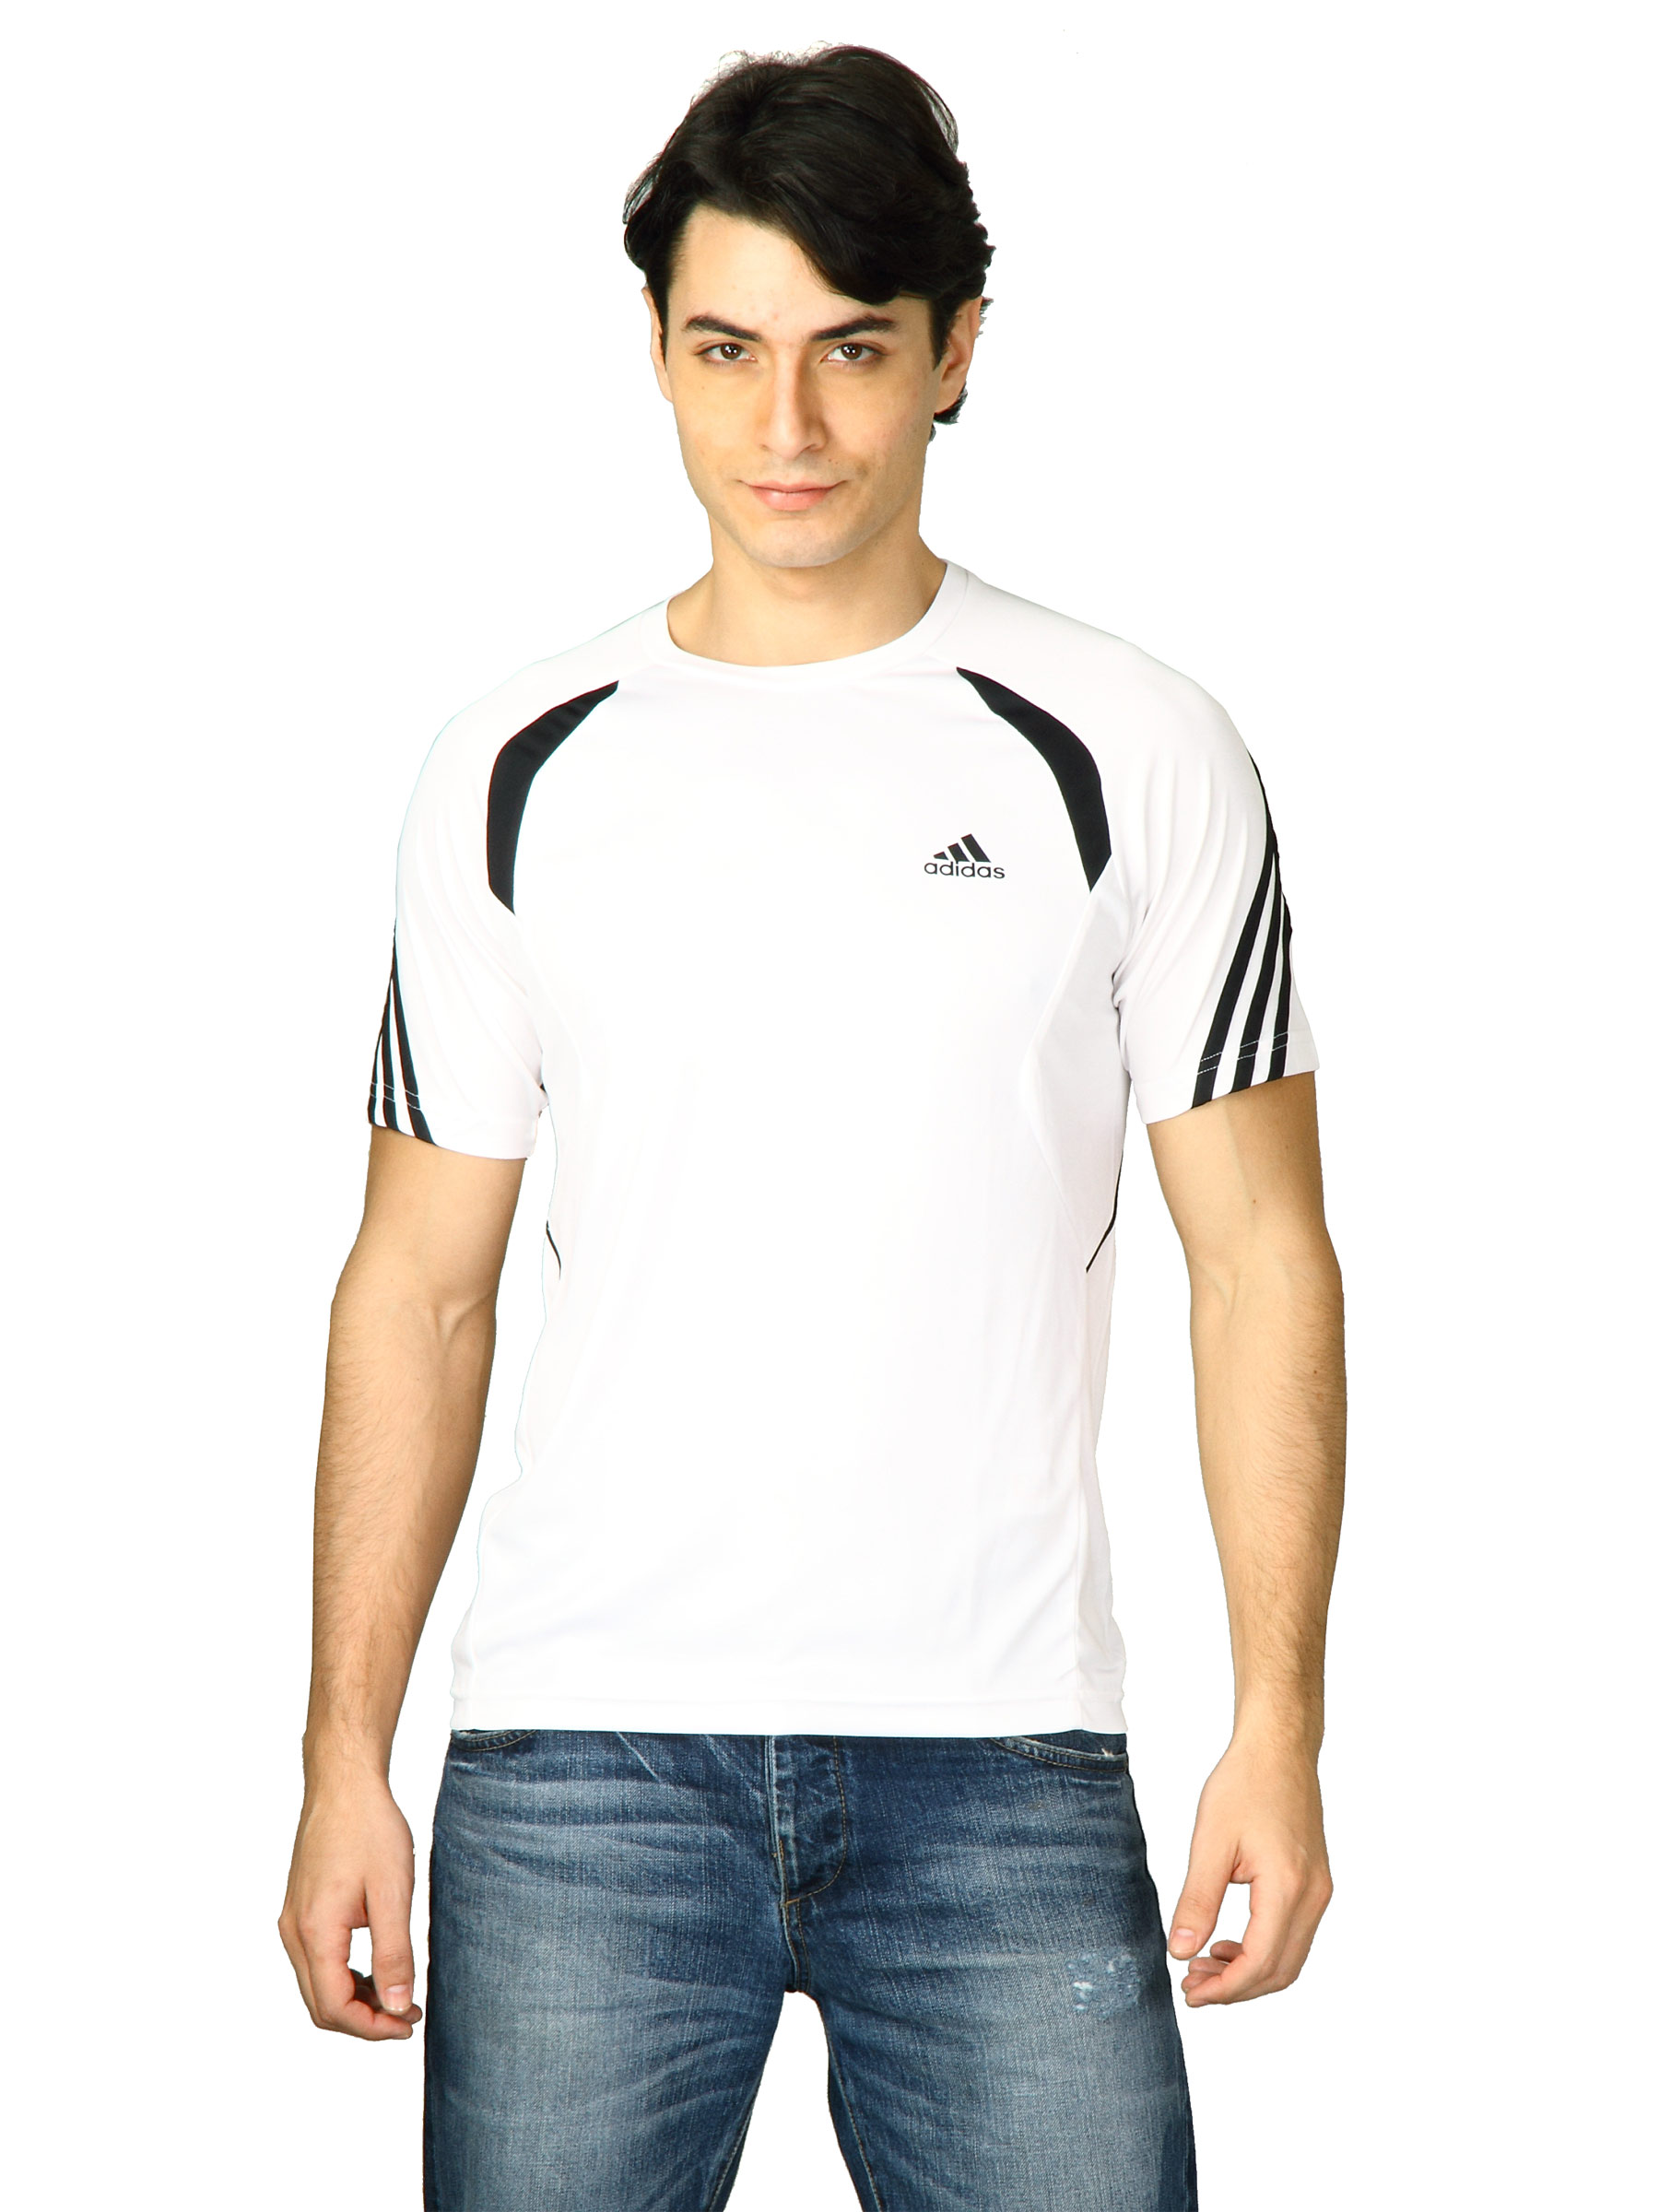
ADIDAS Men Adna Ss Tee White T-Shirts
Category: Apparel / Topwear / Tshirts
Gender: Men
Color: White
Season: Fall 2011
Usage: Sports